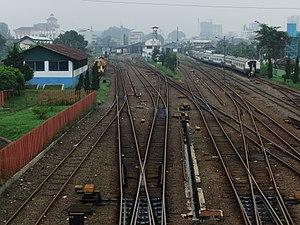
La gare de Bandung est la plus grande gare de Bandung et une des plus importantes de Java occidental.